Daizen Maeda

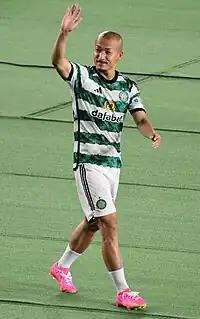
Maeda with Celtic in 2023

On 31 December 2021, it was announced that Maeda had signed for Scottish Premiership club Celtic on loan for the rest of the season, with an obligation to buy at the end of the loan. On 17 January 2022, Maeda made his debut for Celtic and scored his first goal in the 4th minute, in a league fixture against Hibernian at Celtic Park. Maeda signed a four-year contract with Celtic at the end of the season, when his move was made permanent.